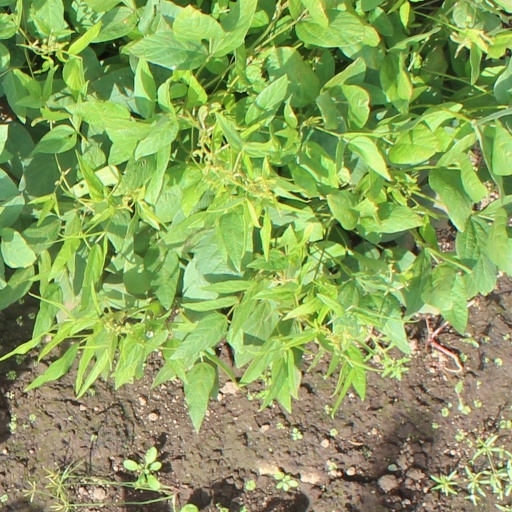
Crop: soybean